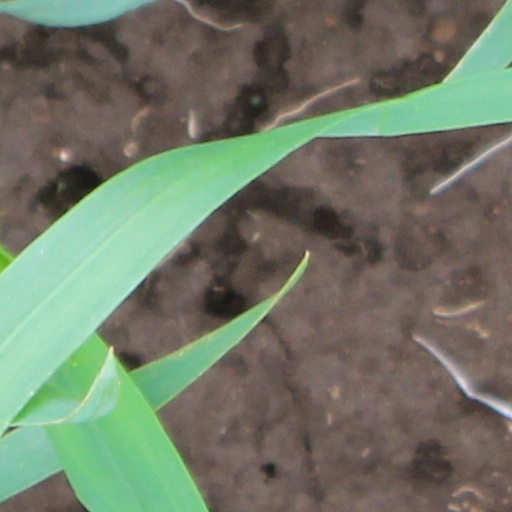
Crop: wheat